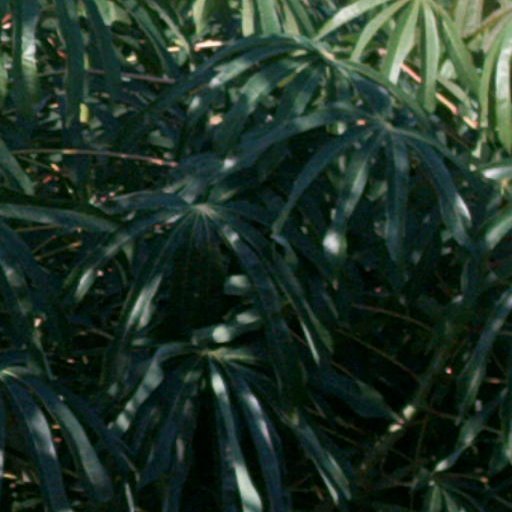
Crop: cassava